Apple M1

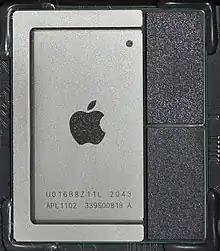
Image of an M1 processor inside the 2020 Mac Mini. The two black chips on the right are the LPDDR4X unified memory.

Apple M1 is a series of ARM-based system-on-a-chip (SoC) designed by Apple Inc., launched 2020 to 2022. It is part of the Apple silicon series, as a central processing unit (CPU) and graphics processing unit (GPU) for its Mac desktops and notebooks, and the iPad Pro and iPad Air tablets. The M1 chip initiated Apple's third change to the instruction set architecture used by Macintosh computers, switching from Intel to Apple silicon fourteen years after they were switched from PowerPC to Intel, and twenty-six years after the transition from the original Motorola 68000 series to PowerPC. At the time of its introduction in 2020, Apple said that the M1 had "the world's fastest CPU core in low power silicon" and the world's best CPU performance per watt. Its successor, Apple M2, was announced on June 6, 2022, at Worldwide Developers Conference (WWDC).